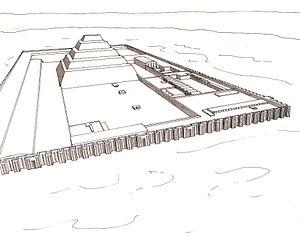
Reconstitution du complexe de Djoser